Kenneth L. Wilson

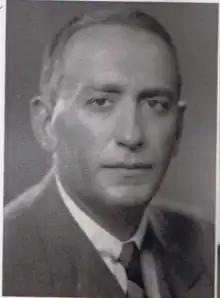
Wilson,

Wison graduated from Illinois in 1920 but remained at the university as an assistant to the athletic director, George Huff. He utilized his experiences at Illinois to take the role of athletic director and head track coach at Drake from 1922 to 1925. All of these experiences catapulted Wison into the athletic director position at Northwestern University where he remained until 1945. In 1945, Wison would be named commissioner of the Big Ten Conference, remaining in that position until 1961. Wilson also served as a member of the President's Council on Youth Fitness under President Eisenhower and Kennedy.